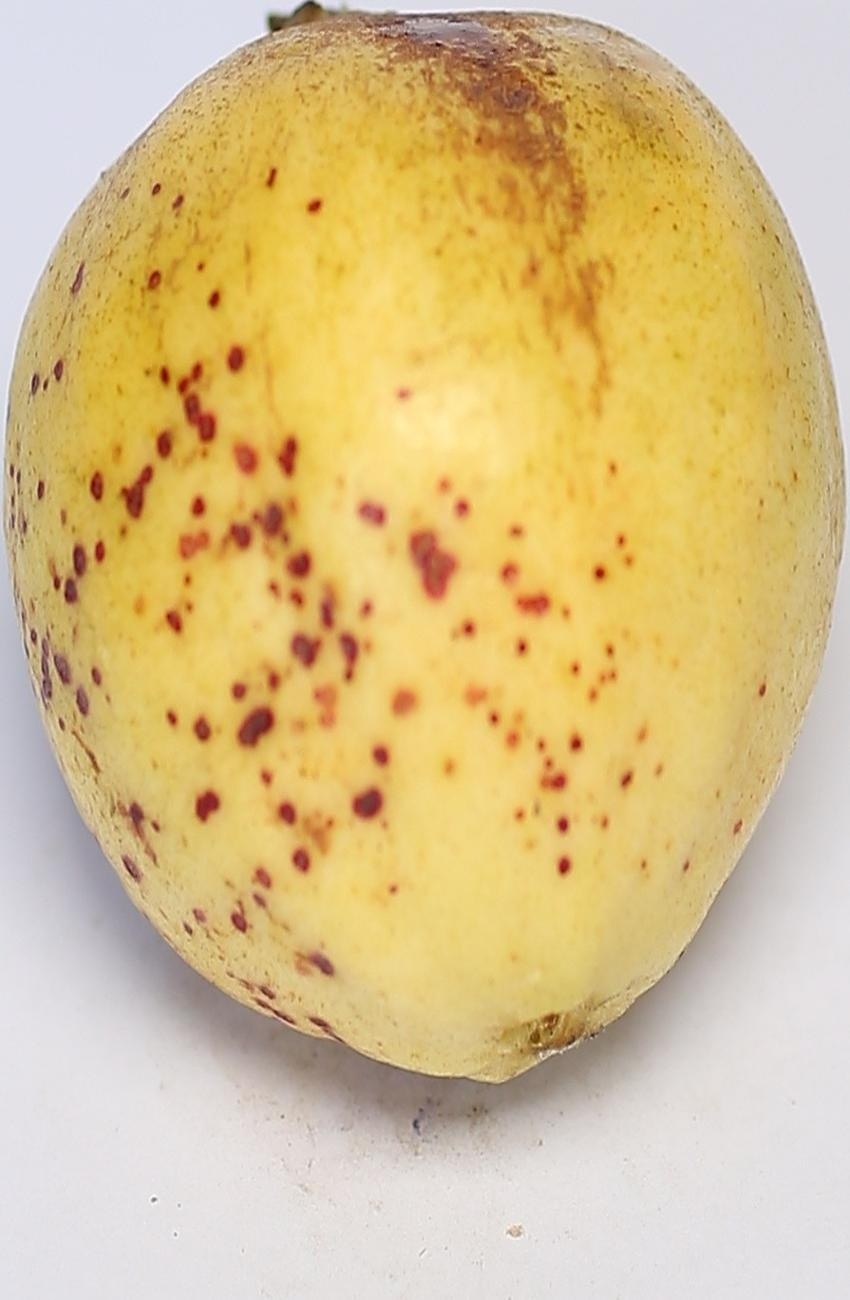
Maturity: ripe
Variety: riyali